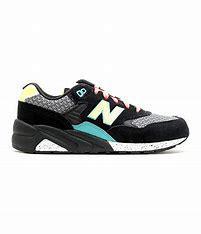
Brand: New
Model: Balance New Balance 580